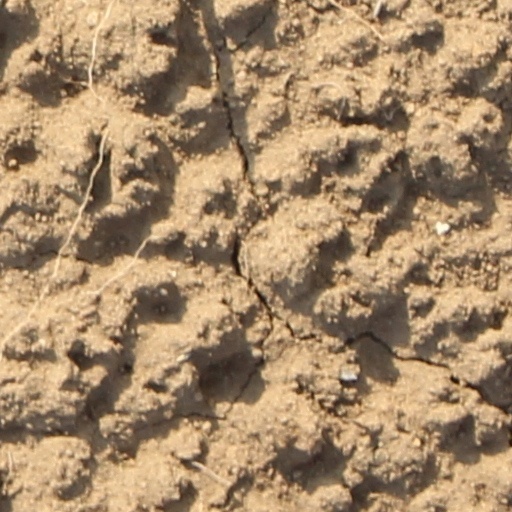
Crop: wheat